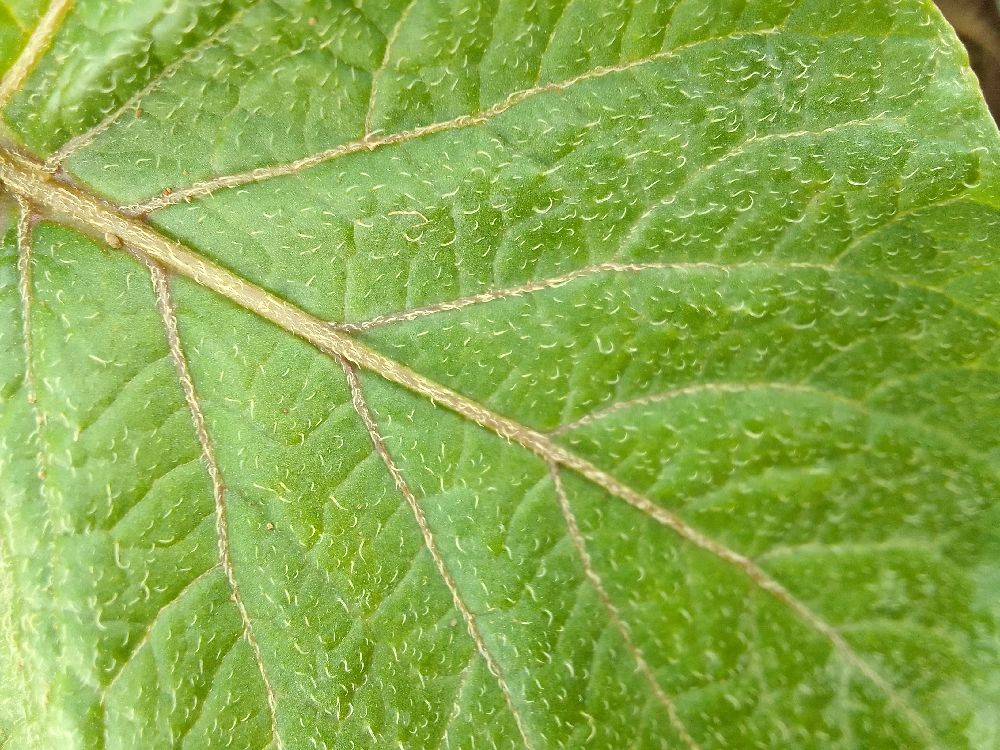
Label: Healthy